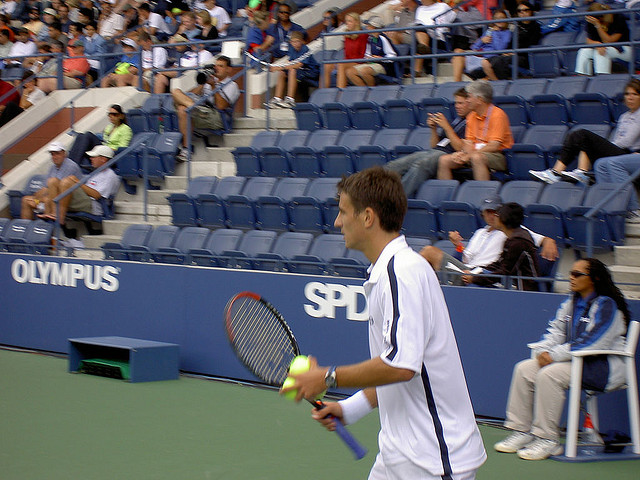
một nam vận động viên tennis đang cầm vợt và hai quả bóng tennis